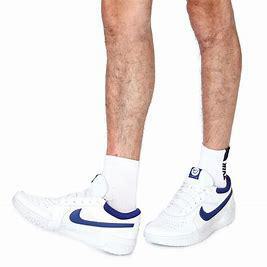
Brand: Nike
Model: Court Zoom Lite 3